Mohammed Haidar Pasha

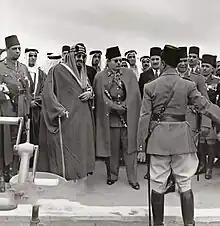
Haidar Pasha (first from left) with Farouk I and Ibn Saud checking an Egyptian army unite in 1946. Also appearing are: princes Fahd, Abdullah, and Mishaal, sons of Ibn Saud, as well as prince Muhammad Abdel Moneim

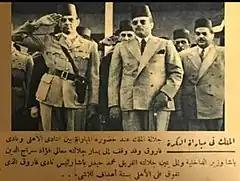
Haidar Pasha (left) with King Farouk I, the Honorary President of Zamalek SC attending the 1944 Egypt Cup final, ended with the largest win in the history of the Cairo derby with a 6–0 win for Zamalek, 2 June 1944

When the elections were held and the Ministry of Hussein Sirri Pasha resigned during the era of Mostafa El-Nahas Pasha, the Serail insisted on appointing Haider Pasha as Minister of War. He was a prison officer with no military experience, but El-Nahas Pasha refused, and this was met with Royal Decree No. 13 of 1948 appointing him as Commander-in-Chief of the Egyptian Armed Forces, the first to assume this position after its establishment.